Lamba (garment)

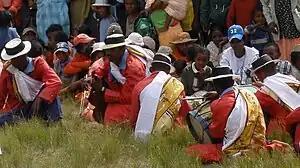
Hiragasy musicians wearing coordinating lambas

The style of wearing the lamba likewise varies between regions and according to the gender of the wearer. Both sexes will wrap it around the waist, much like a sarong. Women will also wear it wrapped over or beneath the bust to form a sheath dress, often with matching lamba headdress. These styles can be paired with a tank top or other light shirt.